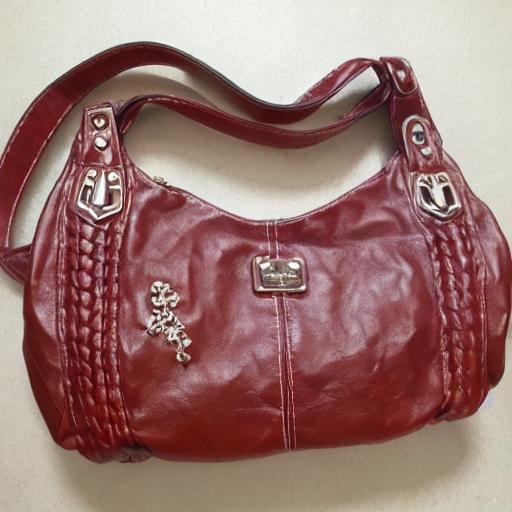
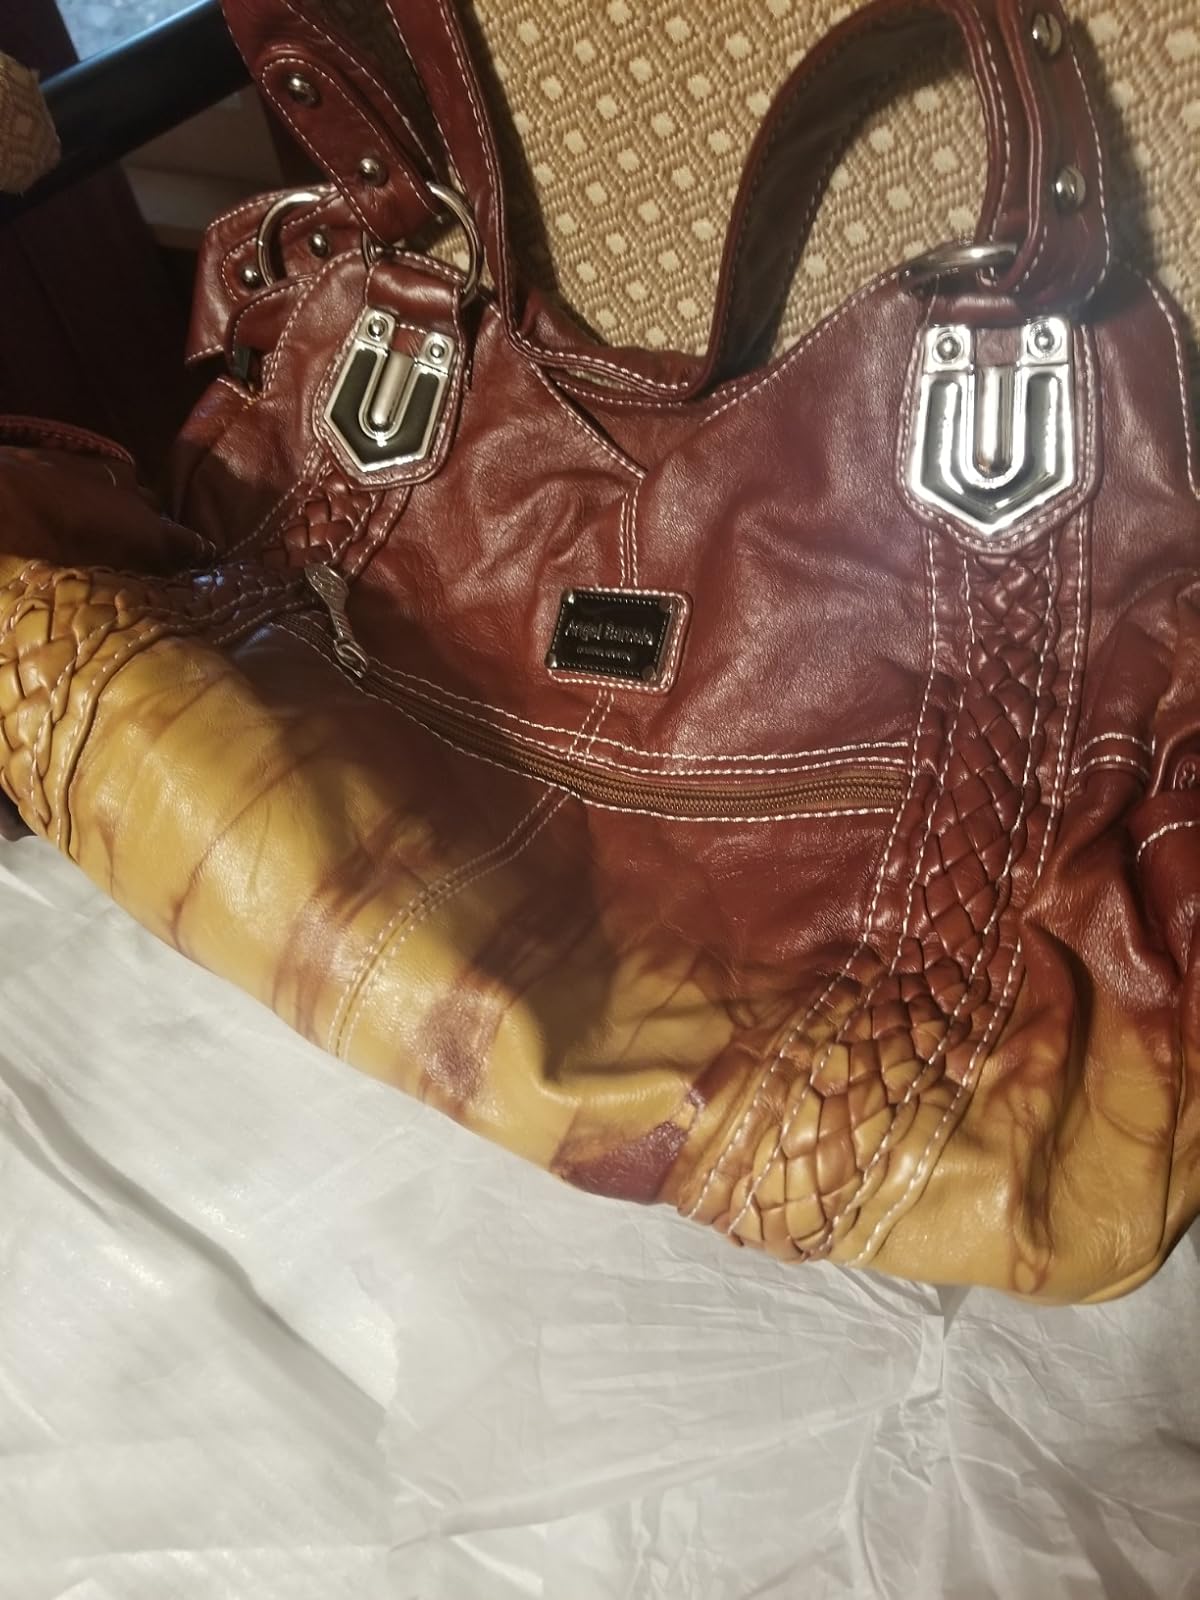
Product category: accessories_handbag
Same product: no